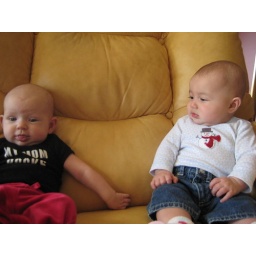
Devin & Sailor in the yellow chair